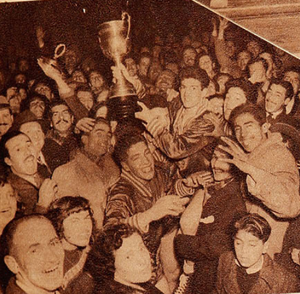
Le Club Deportivo Universidad Católica, ou tout simplement Universidad Católica, un club chilien de football, basé dans le quartier de Las Condes à Santiago du Chili, capitale du pays, et fondé le 21 avril 1937.